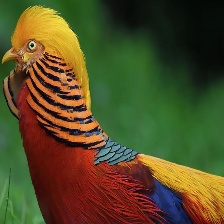
Species: GOLDEN PHEASANT
Scientific name: CHRYSOLOPHUS PICTUS